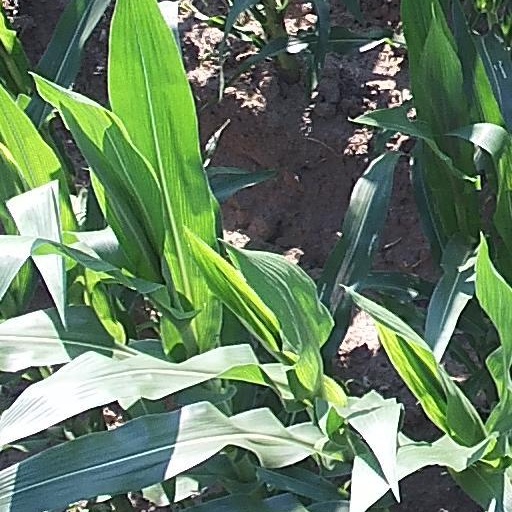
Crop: maize; corn